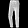
Label: Trouser